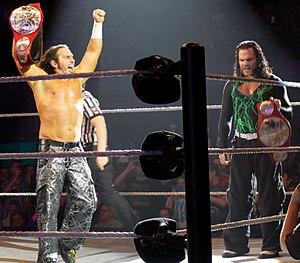
Jeffrey Nero Hardy, ou tout simplement Jeff Hardy, né le 31 août 1977 à Cameron, est un catcheur, un promoteur de catch et un auteur-compositeur-interprète américain. Il travaille actuellement à la World Wrestling Entertainment, dans la division SmackDown, où il est l'actuel Champion Intercontinental.